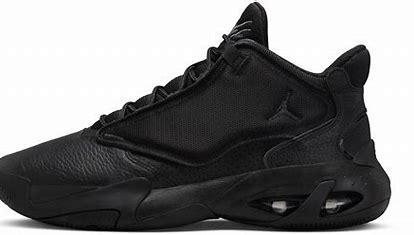
Brand: Jordan
Model: Max Aura 4